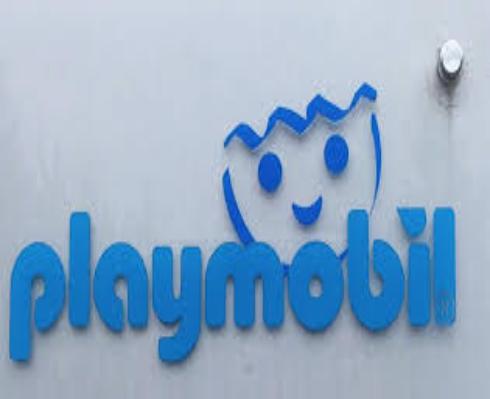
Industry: Leisure